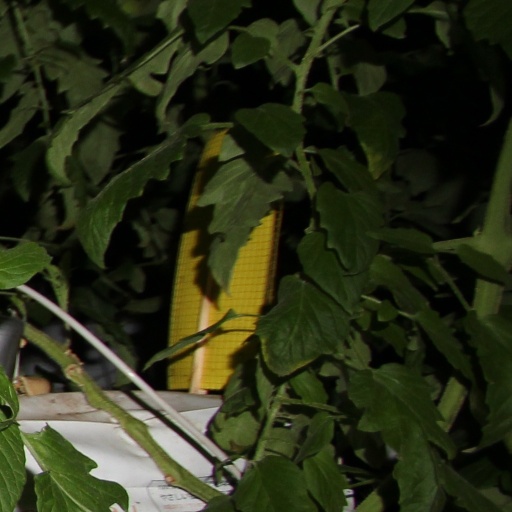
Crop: tomato